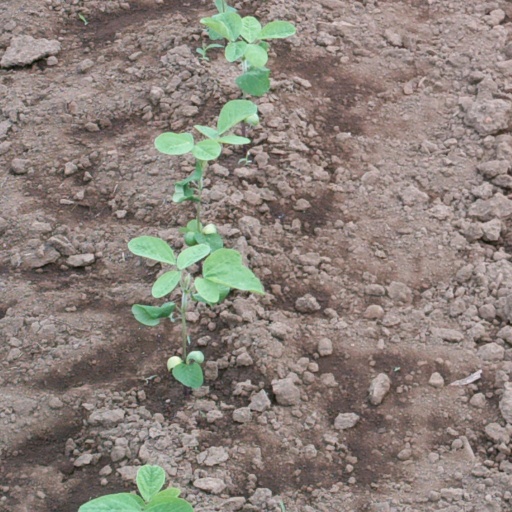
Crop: soybean